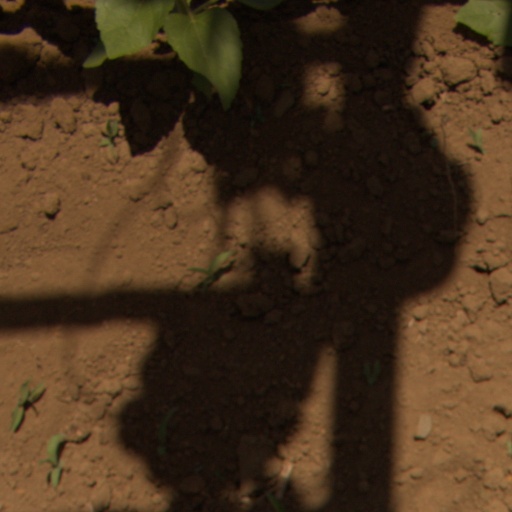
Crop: Jerusalem artichoke